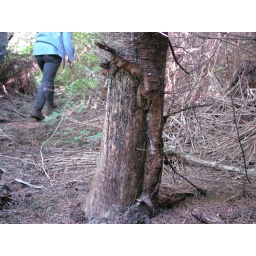
This tree was damaged by a bear scraping off the bark.